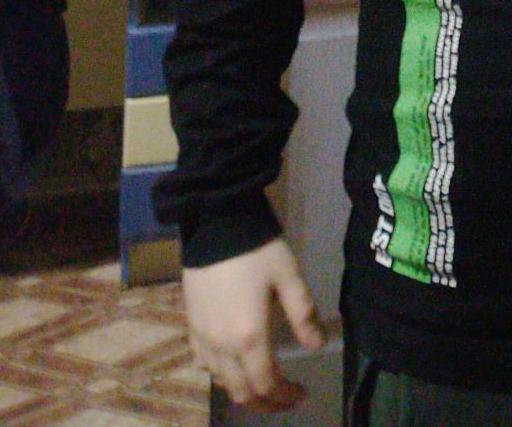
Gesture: no_gesture